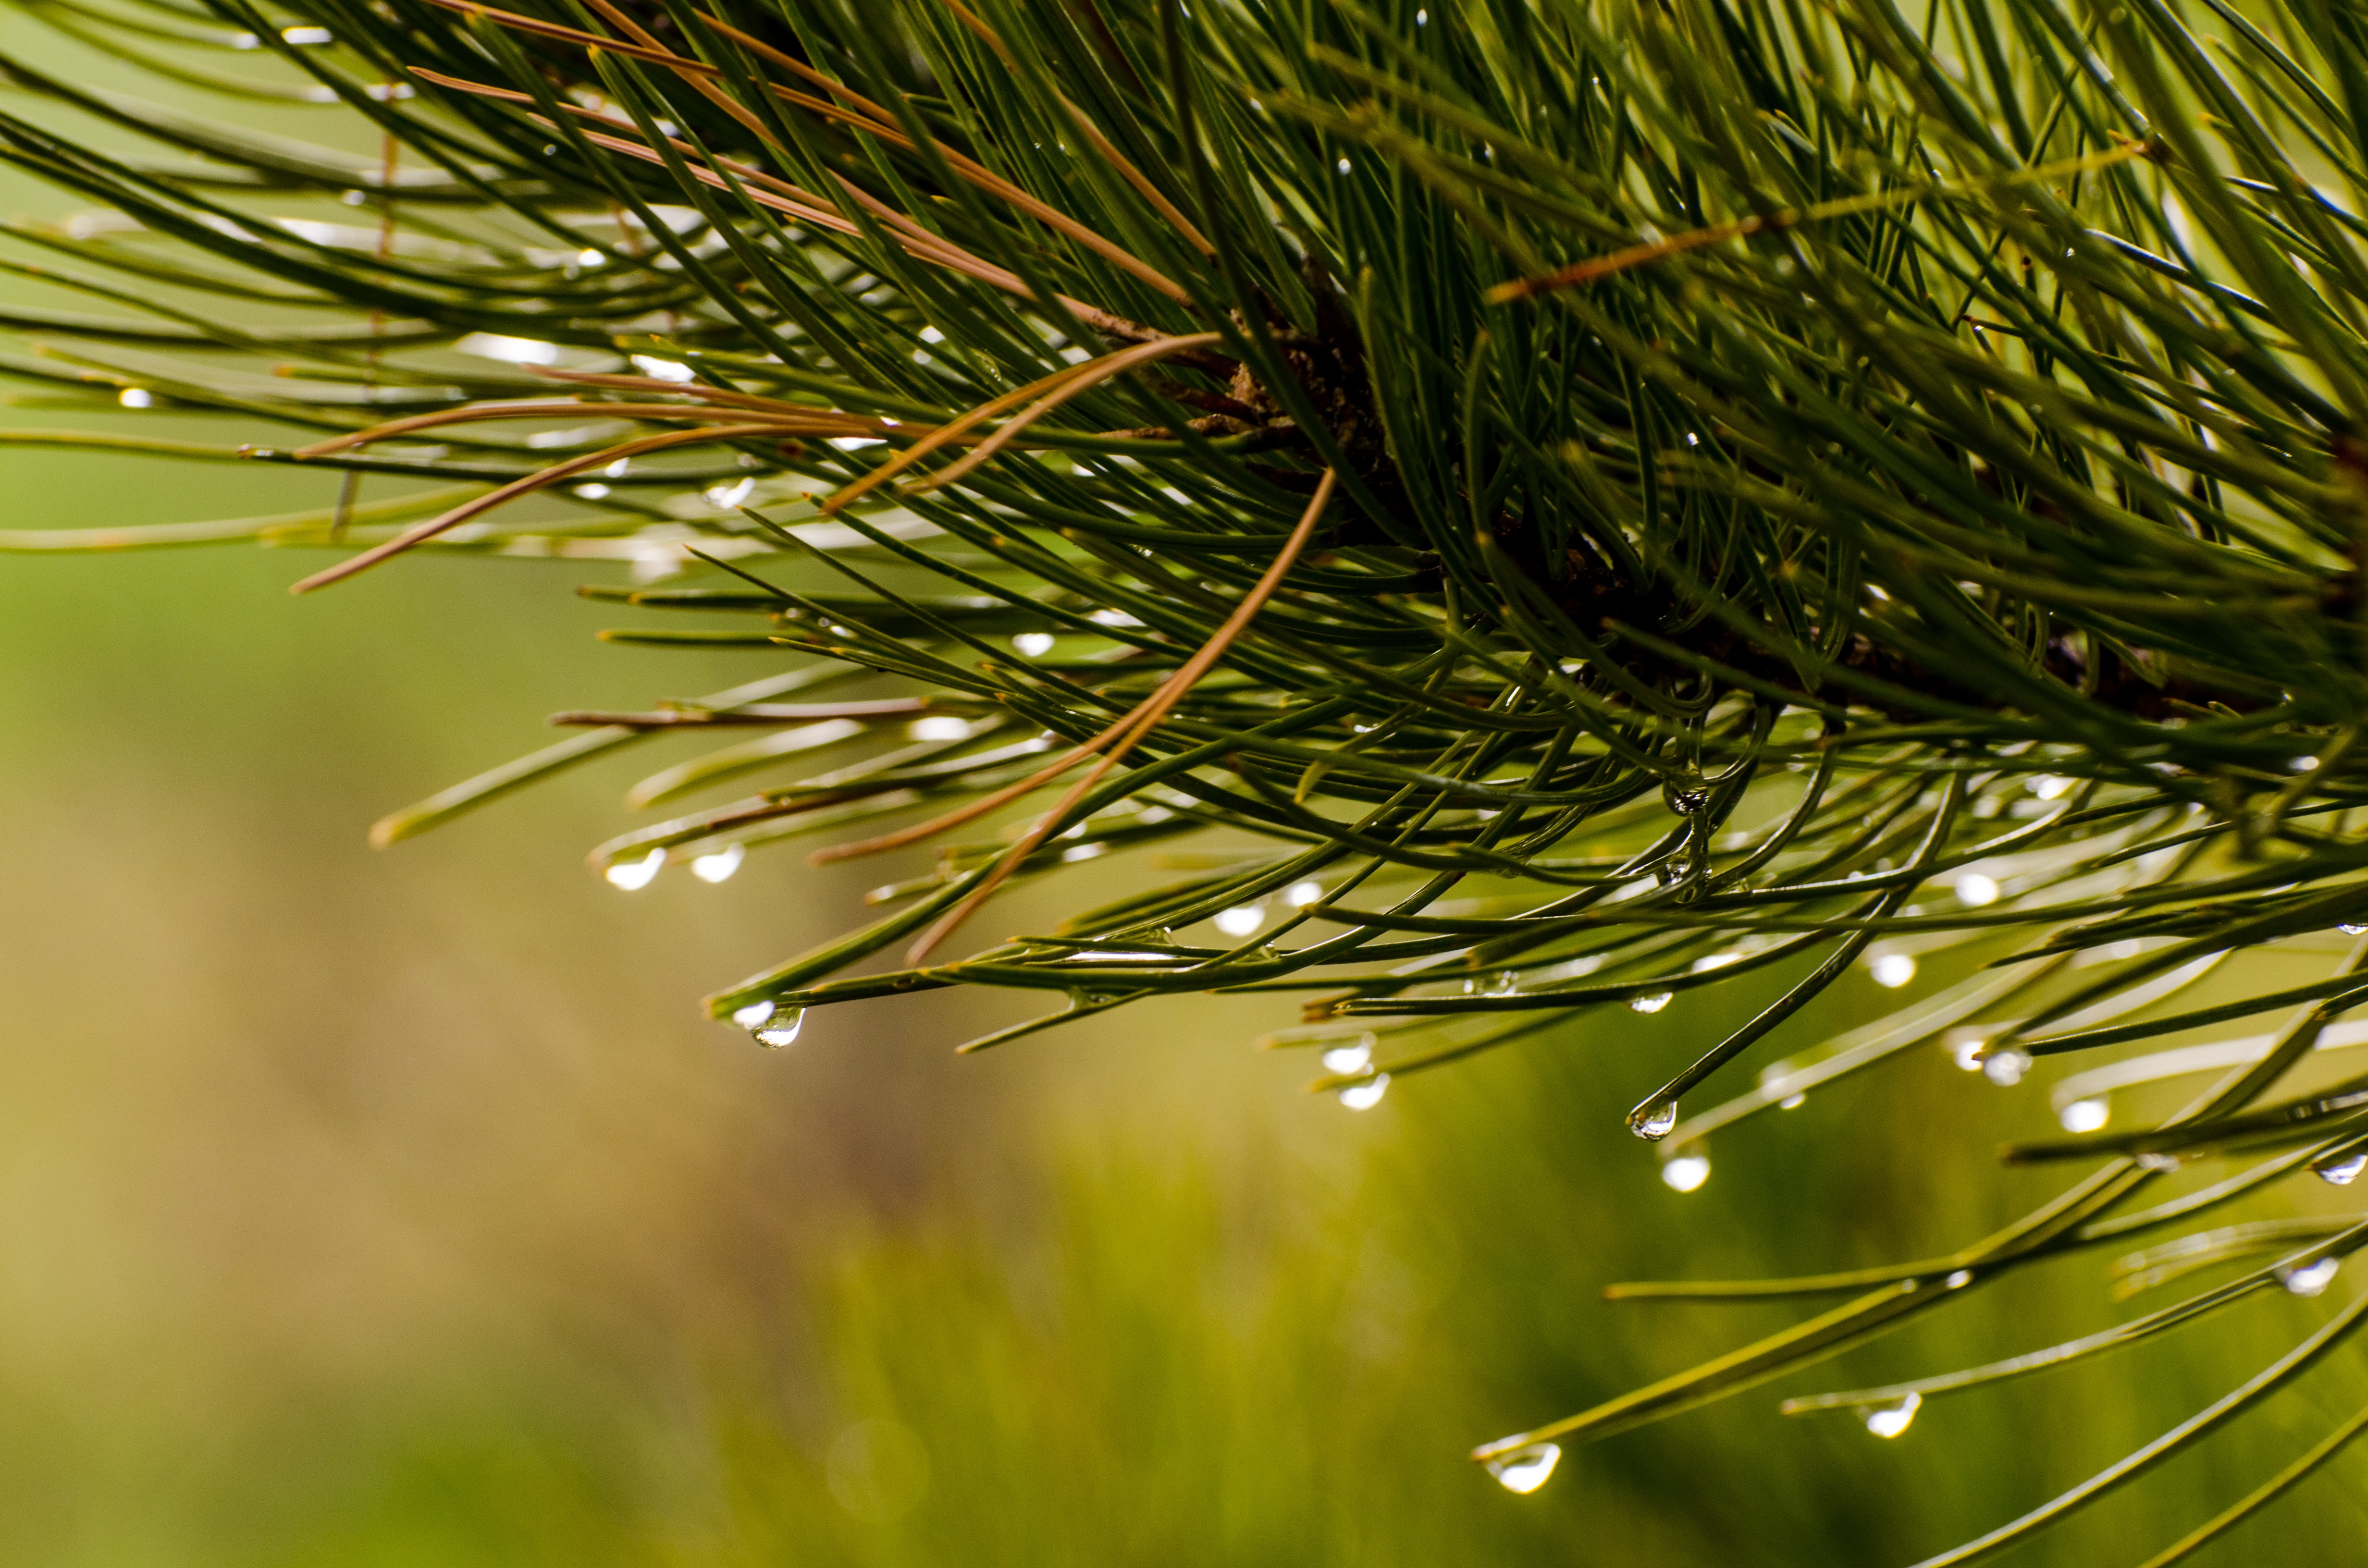
tree, water, nature, forest, grass, branch, drop, dew, needle, light, plant, sunlight, rain, water drop, leaf, flower, raindrop, wet, summer, pine, spring, green, tranquil, macro, evergreen, weather, botany, fir, flora, twig, conifer, close up, trees, outdoors, coniferous, spruce, droplets, needles, shiny, larch, macro photography, pine needles, water drops, pine family, grass family, plant stem, woody plant, land plant